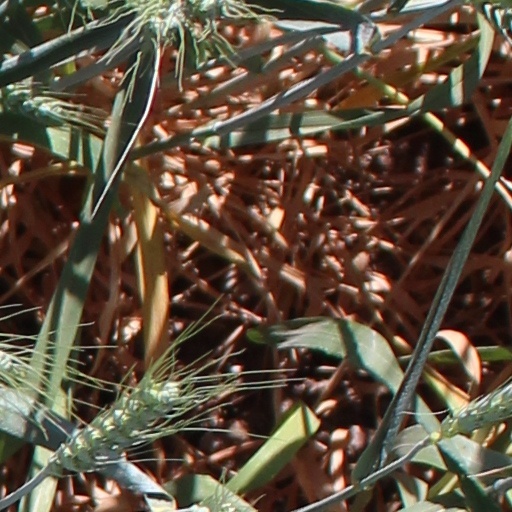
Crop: wheat